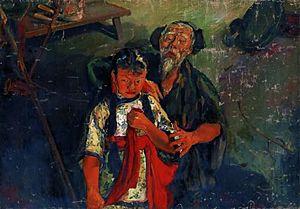
Situ Qiao est un peintre et artiste graphique chinois. membre important de l'école d'art de Lingnan, il est également connu pour son amitié avec l'écrivain Lu Xun. Son œuvre la plus célèbre est le tableau Jetez votre fouet de 1940.